Giants Are Small

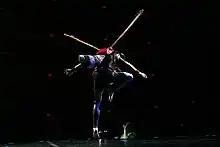
Rehearsal of "The Cunning Little Vixen", New York, 2011

In 2011, Giants Are Small and the New York Philharmonic paired again to present a new production of Leoš Janáček's "The Cunning Little Vixen", directed by Doug Fitch (who also designed the costumes and co-designed the set with Skip Mercier), conducted by Alan Gilbert and produced by Edouard Getaz. The show was choreographed by Karole Armitage and featured a large cast, including Isabel Bayrakdarian, Alan Opie, Melissa Parks and the Metropolitan Opera Children’s Chorus. The production was elected “Best Classical Performance of the Year 2011” by "New York Magazine". The show was presented at Avery Fisher Hall, Lincoln Center.